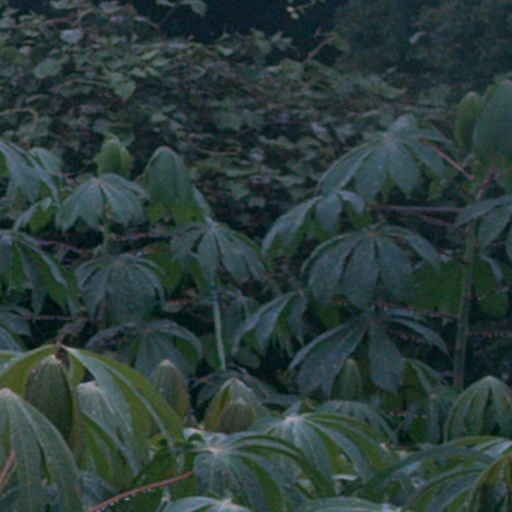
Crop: cassava